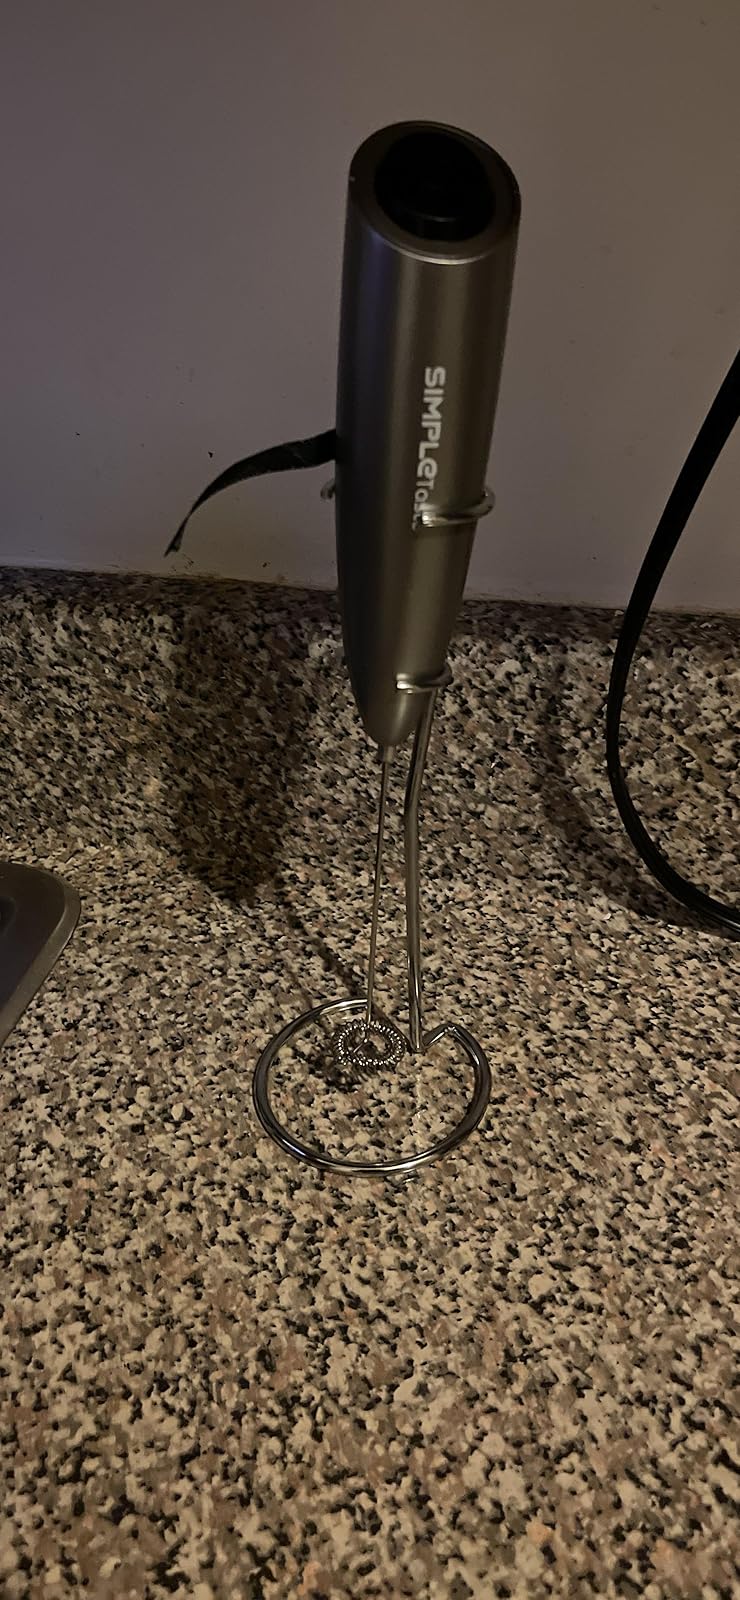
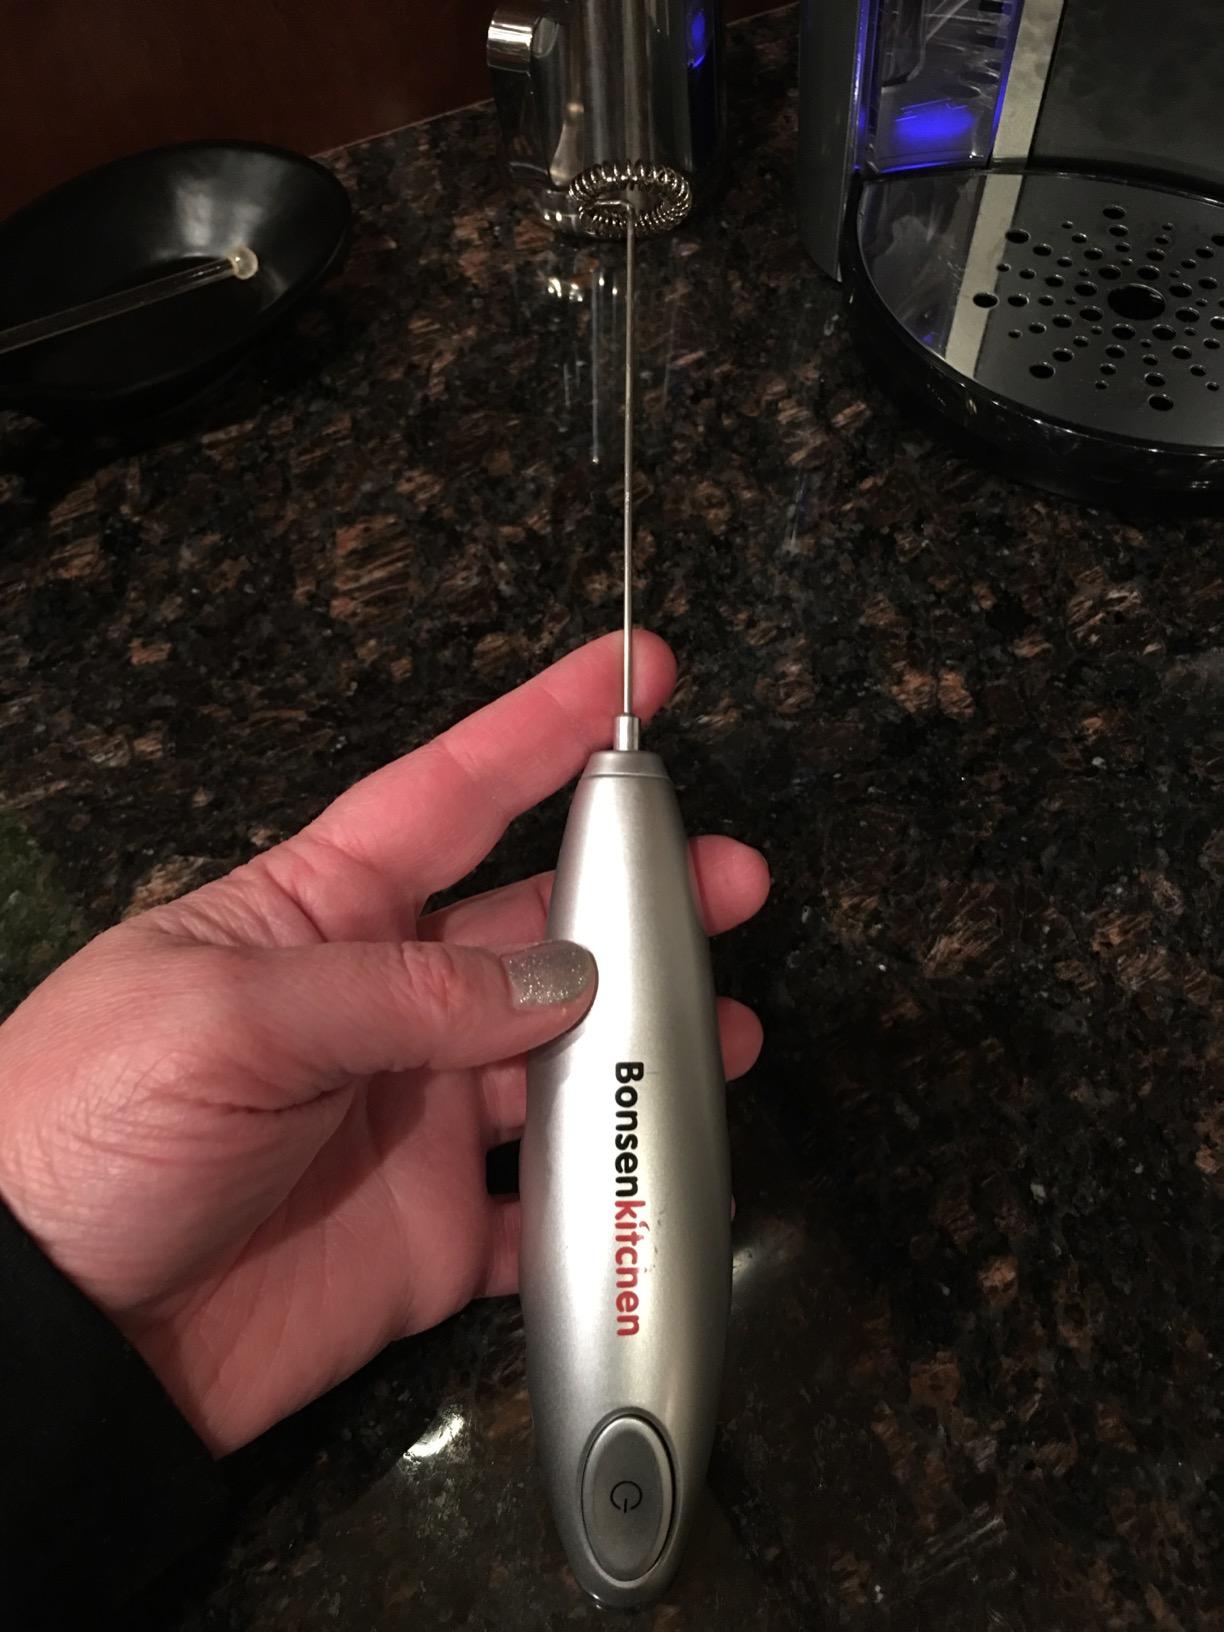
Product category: items_mixer
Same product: no